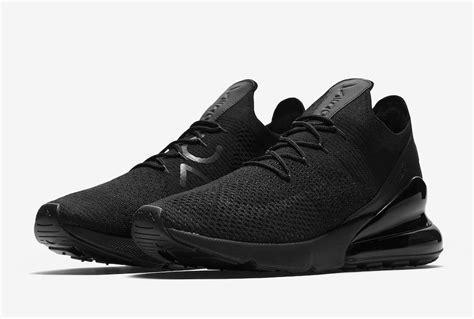
Brand: Nike
Model: Air Max 270 Flyknit